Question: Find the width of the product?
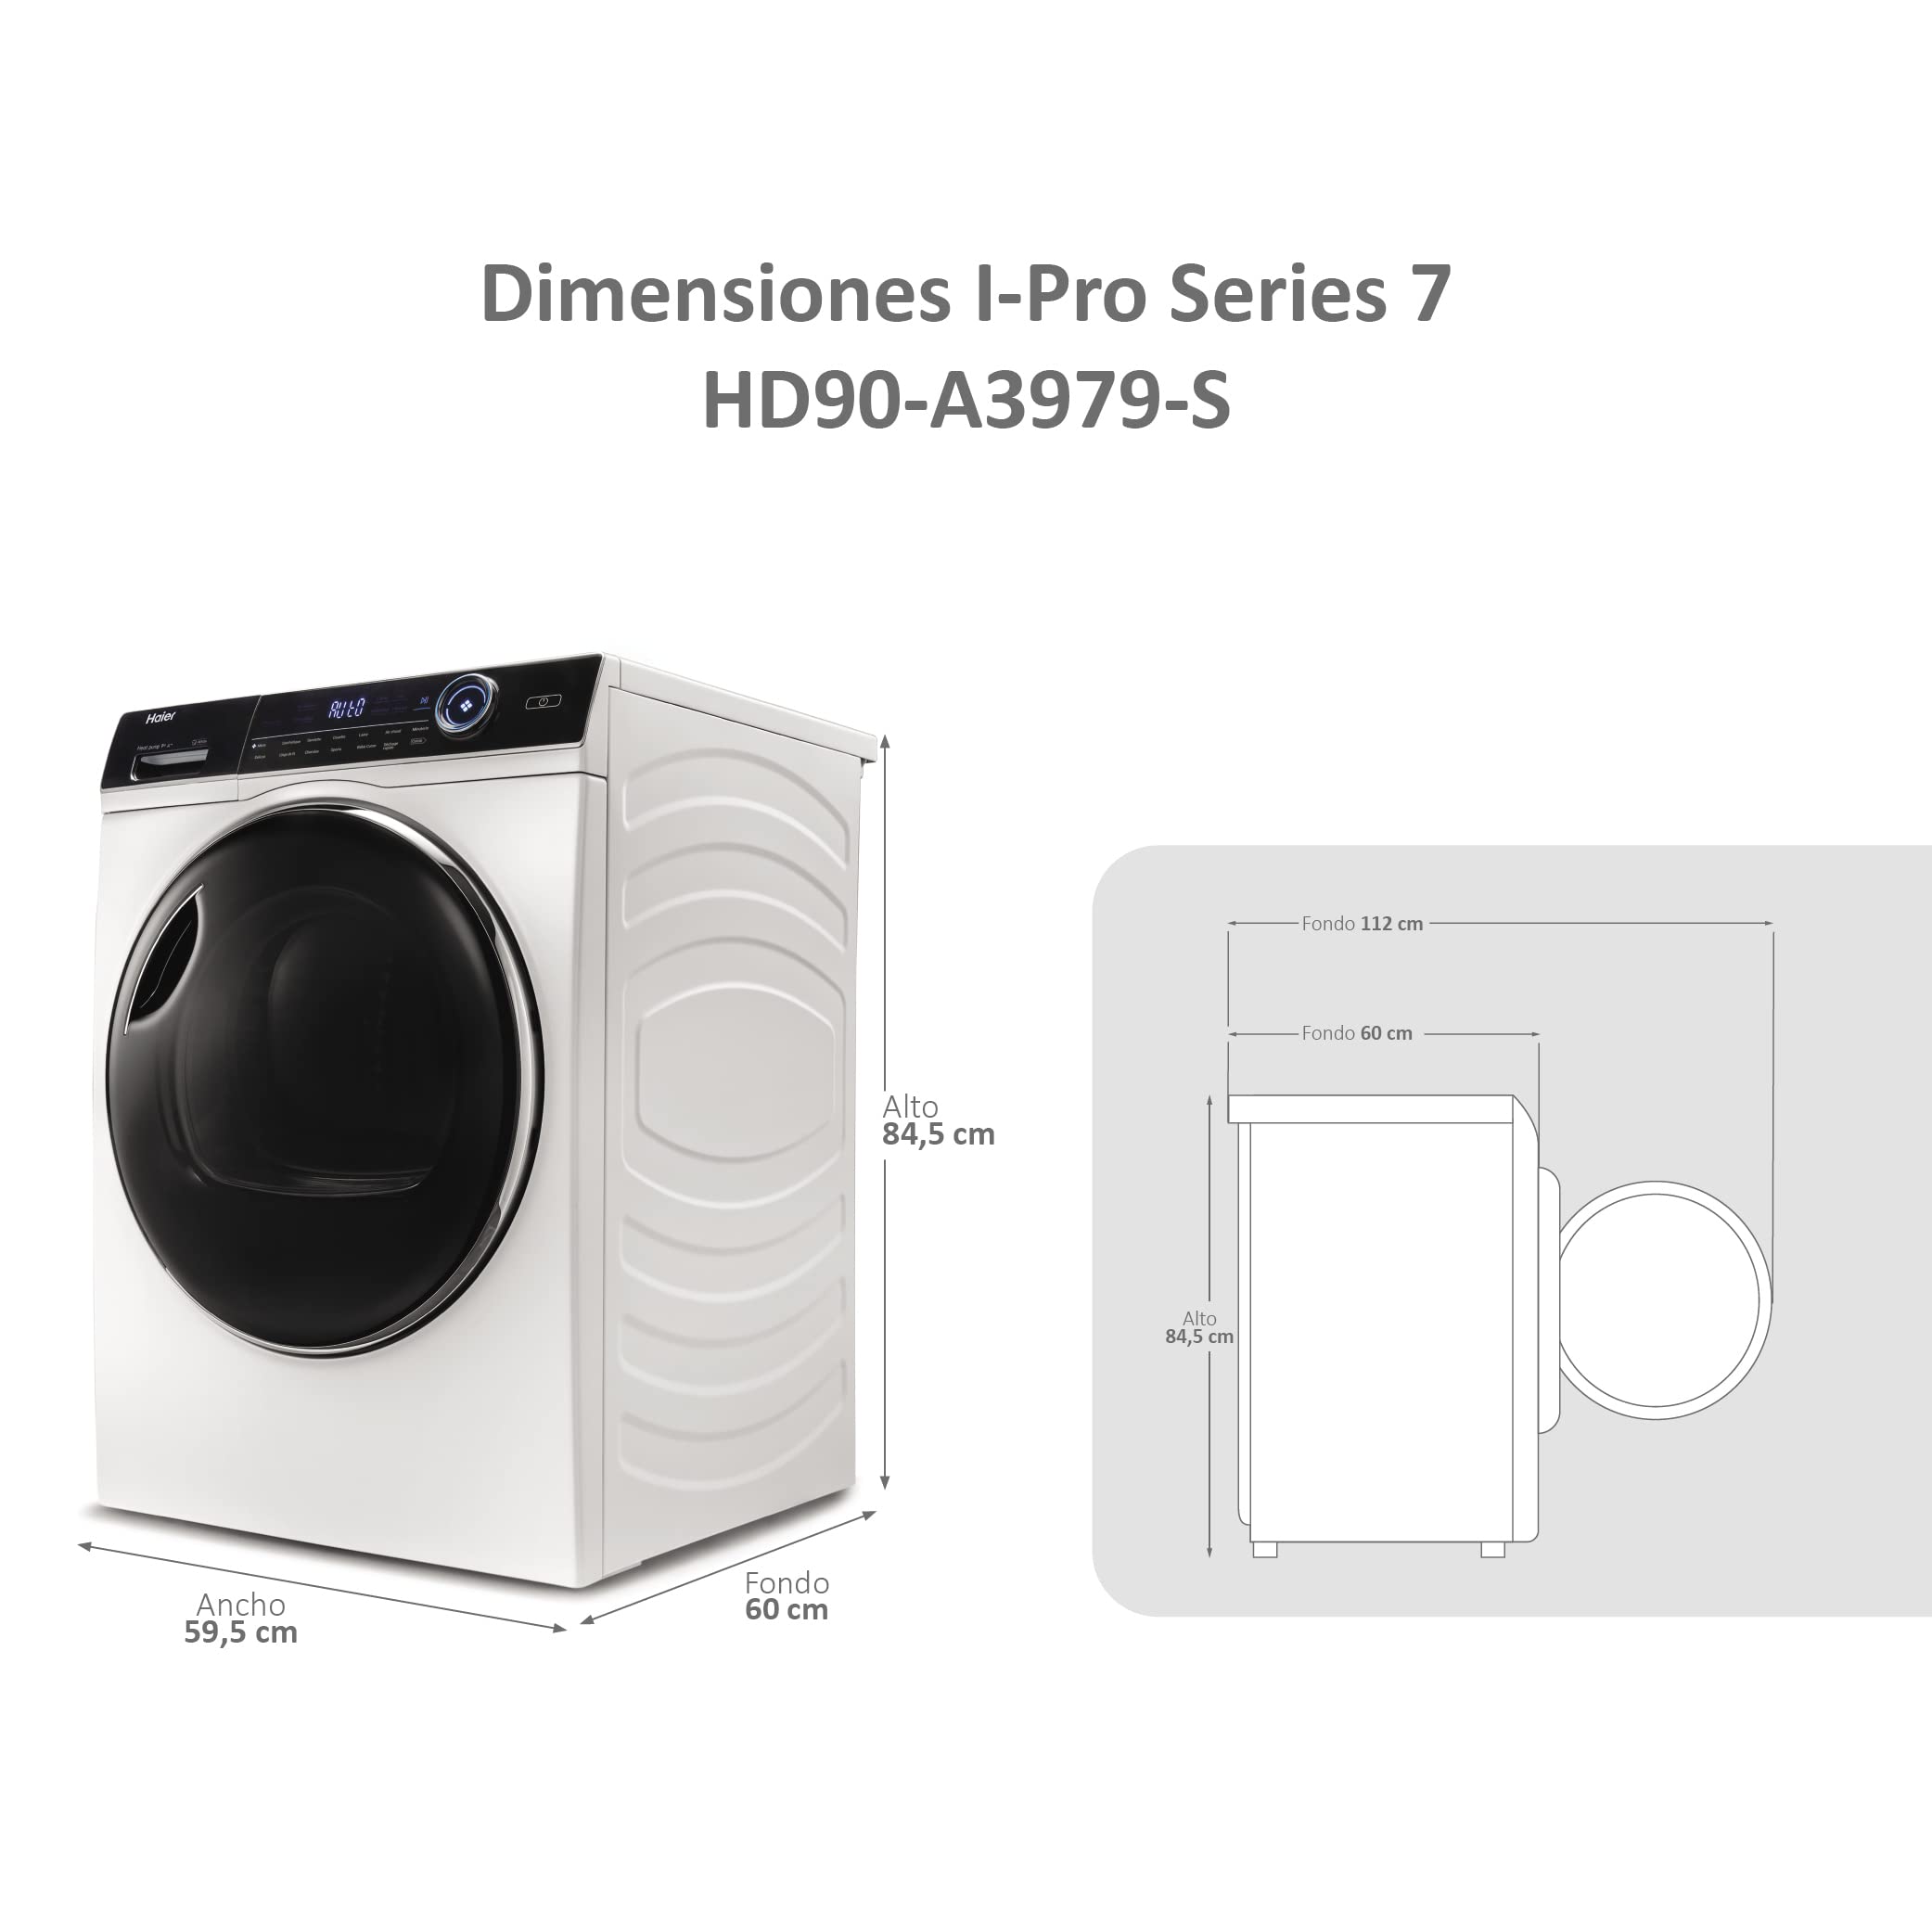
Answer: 60.0 centimetre